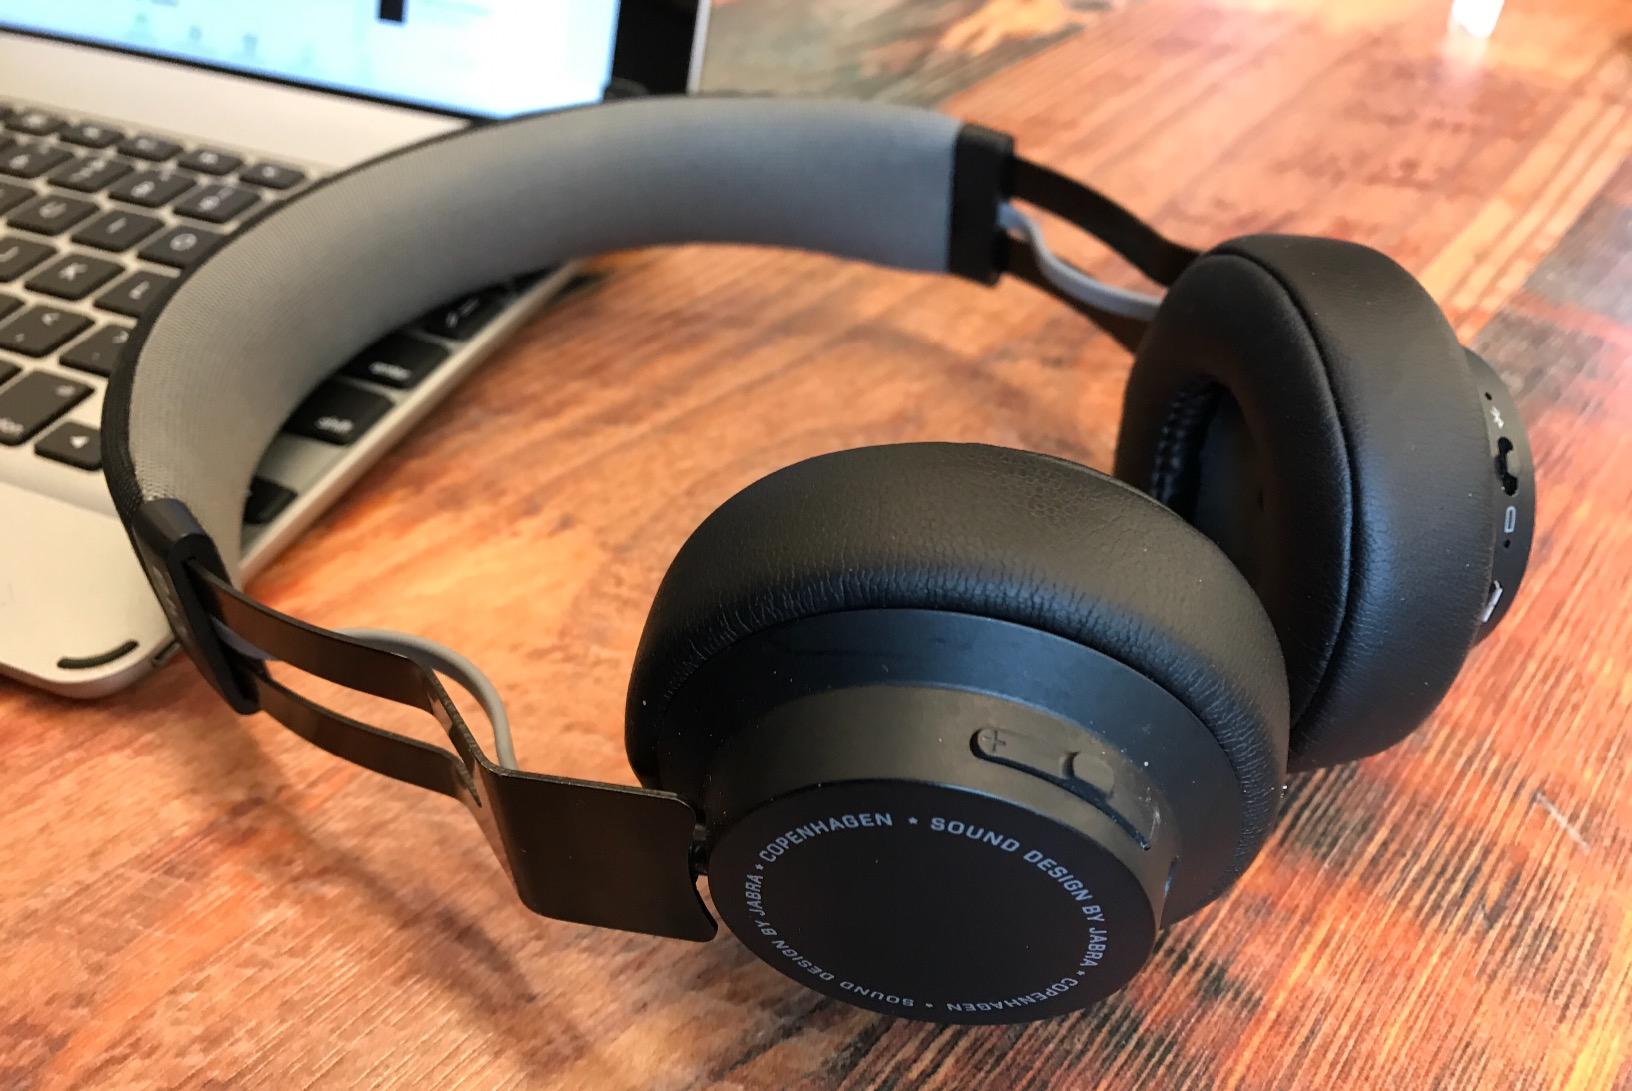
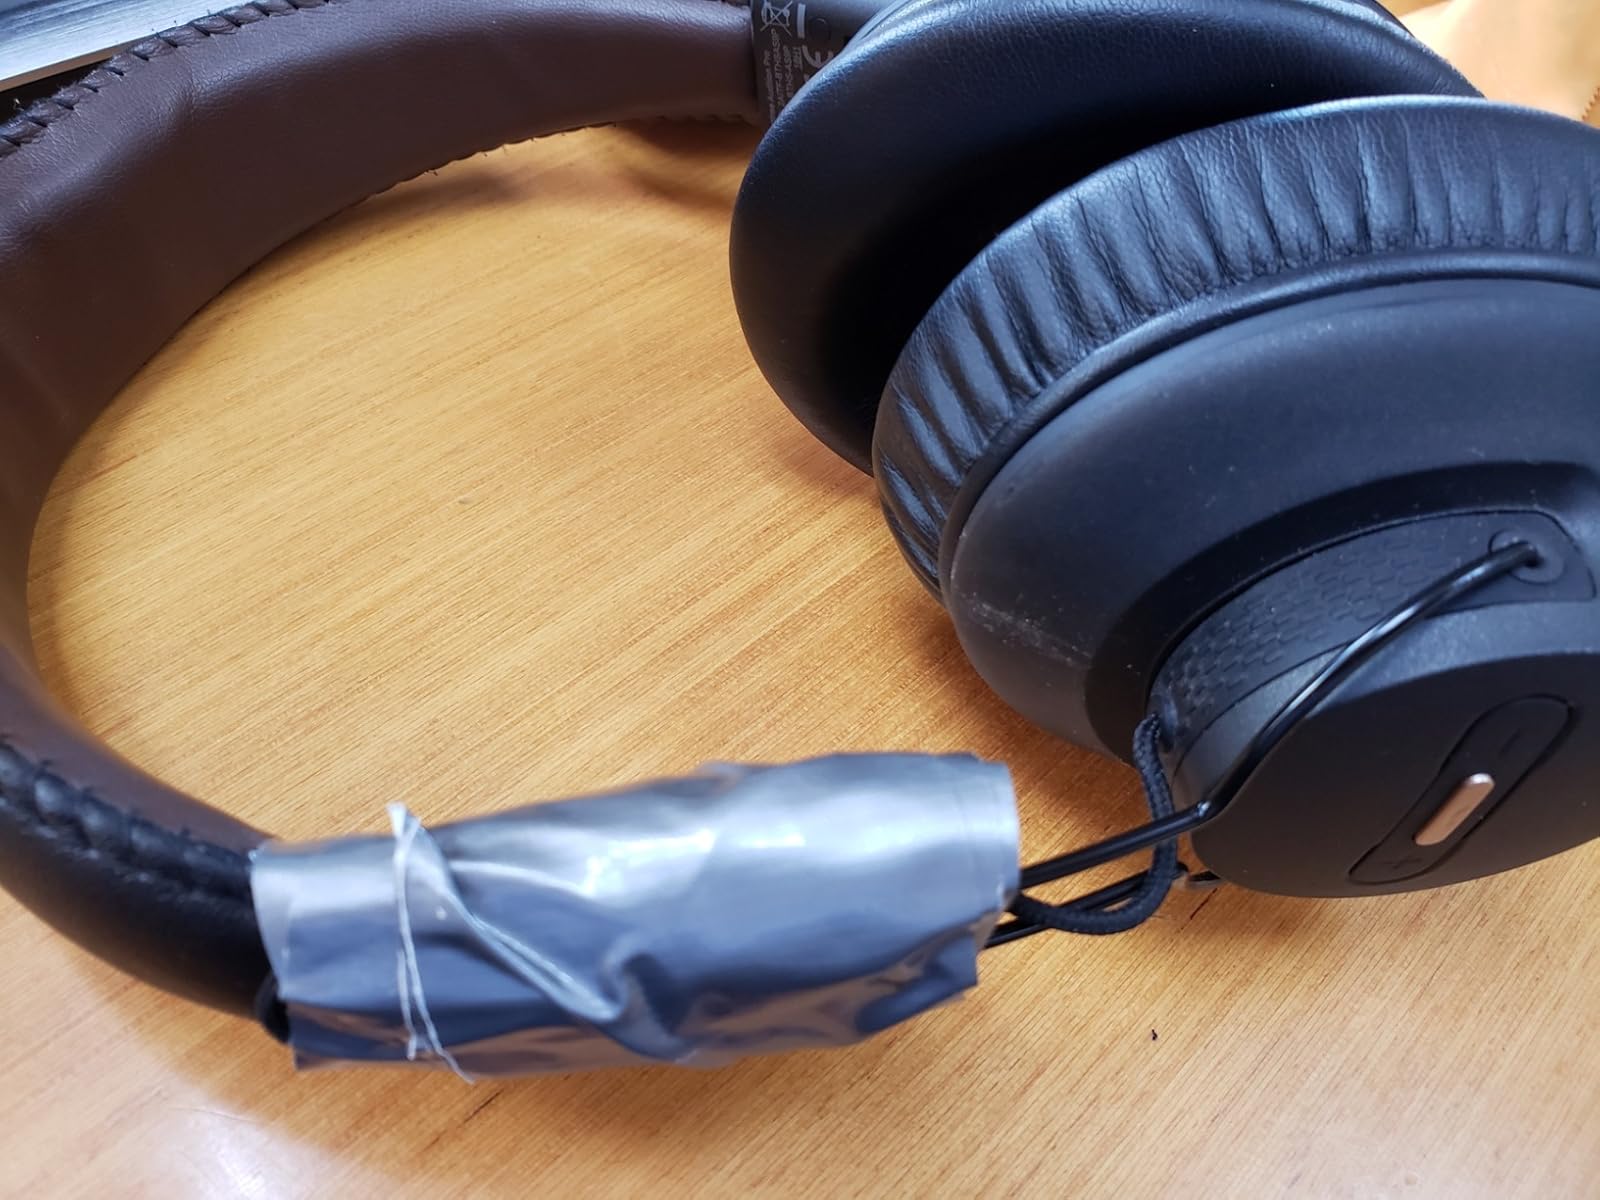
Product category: headphones
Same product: no